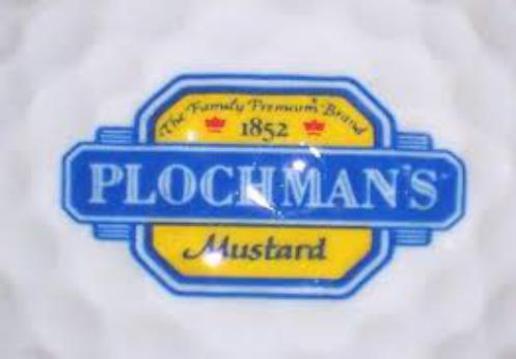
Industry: Food